Balancing lake

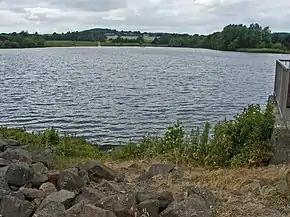
Priorslee Lake in Shropshire, England. Originally known locally as the Balancing Lake, it was created to manage water run-off from the roofs and streets of Priorslee.

A balancing lake (also flood basin ) is a term used in the UK to describe a retention basin used to control flooding by temporarily storing flood waters. The term balancing pond is also used, though typically for smaller storage facilities for streams and brooks.